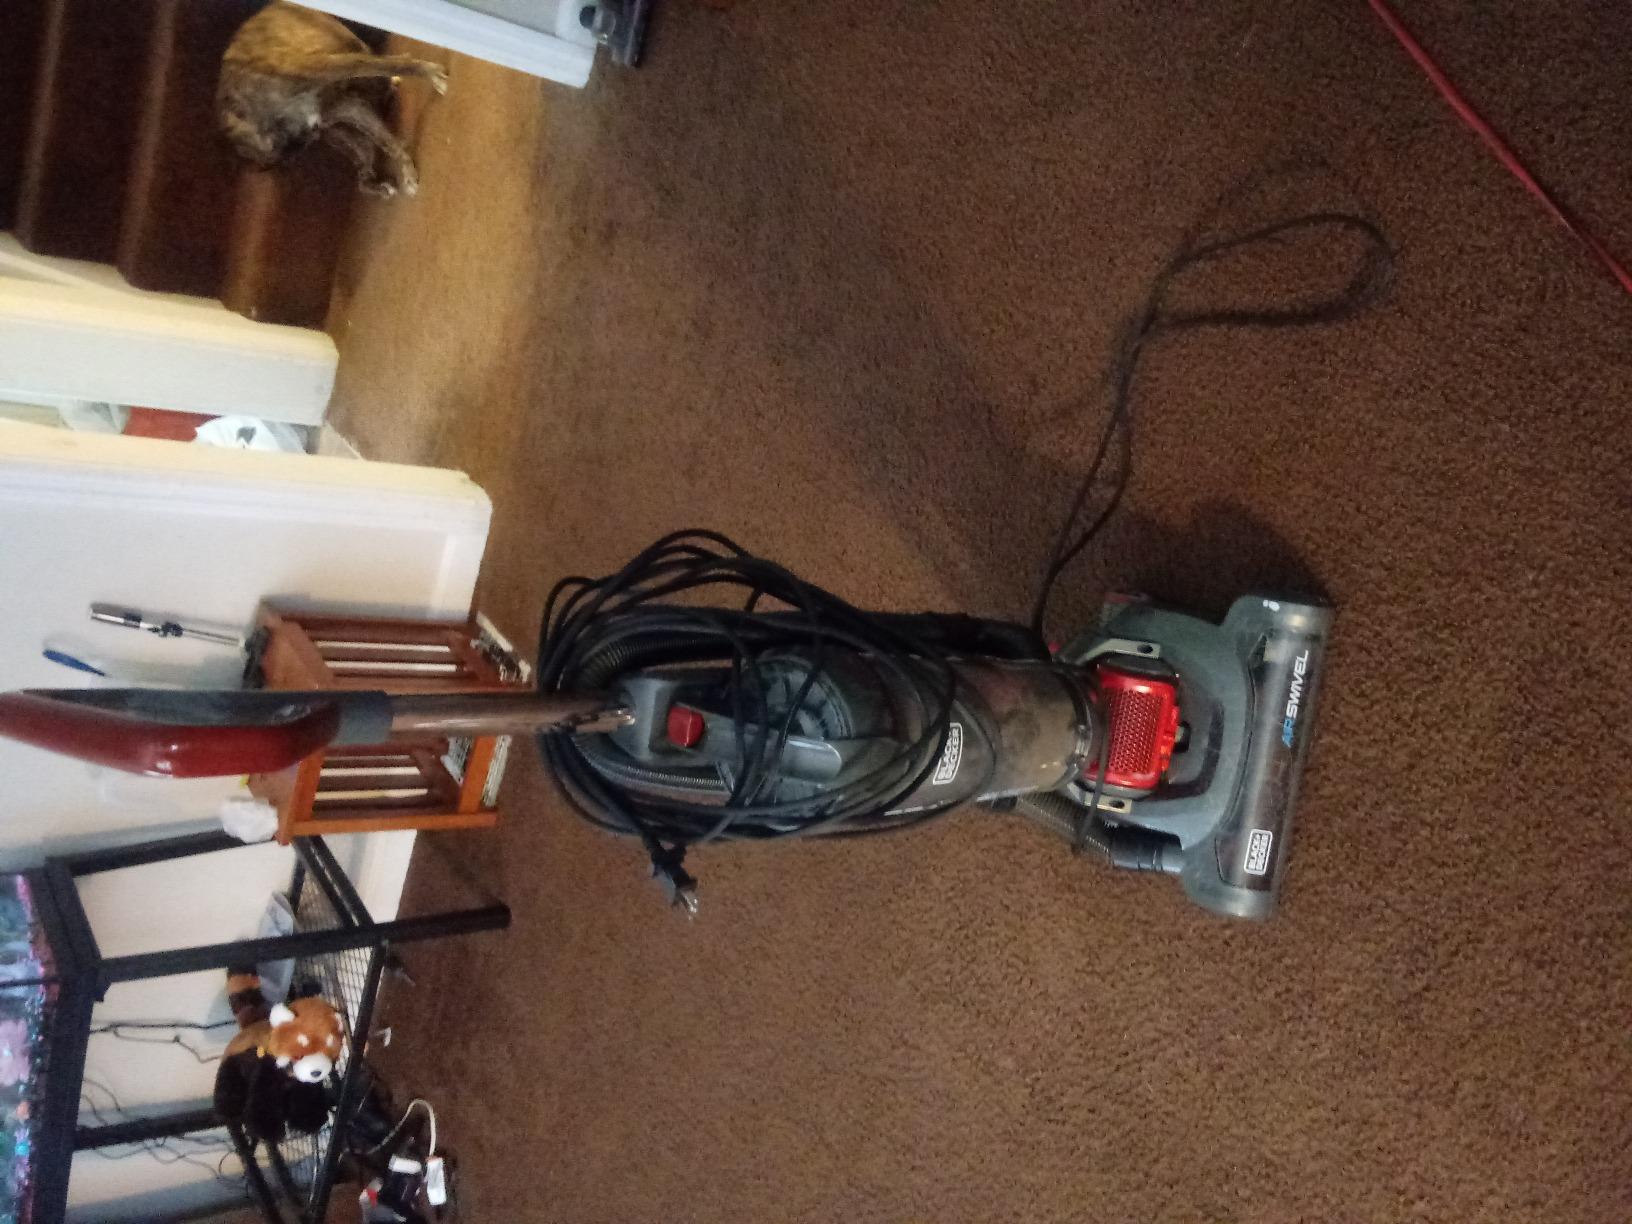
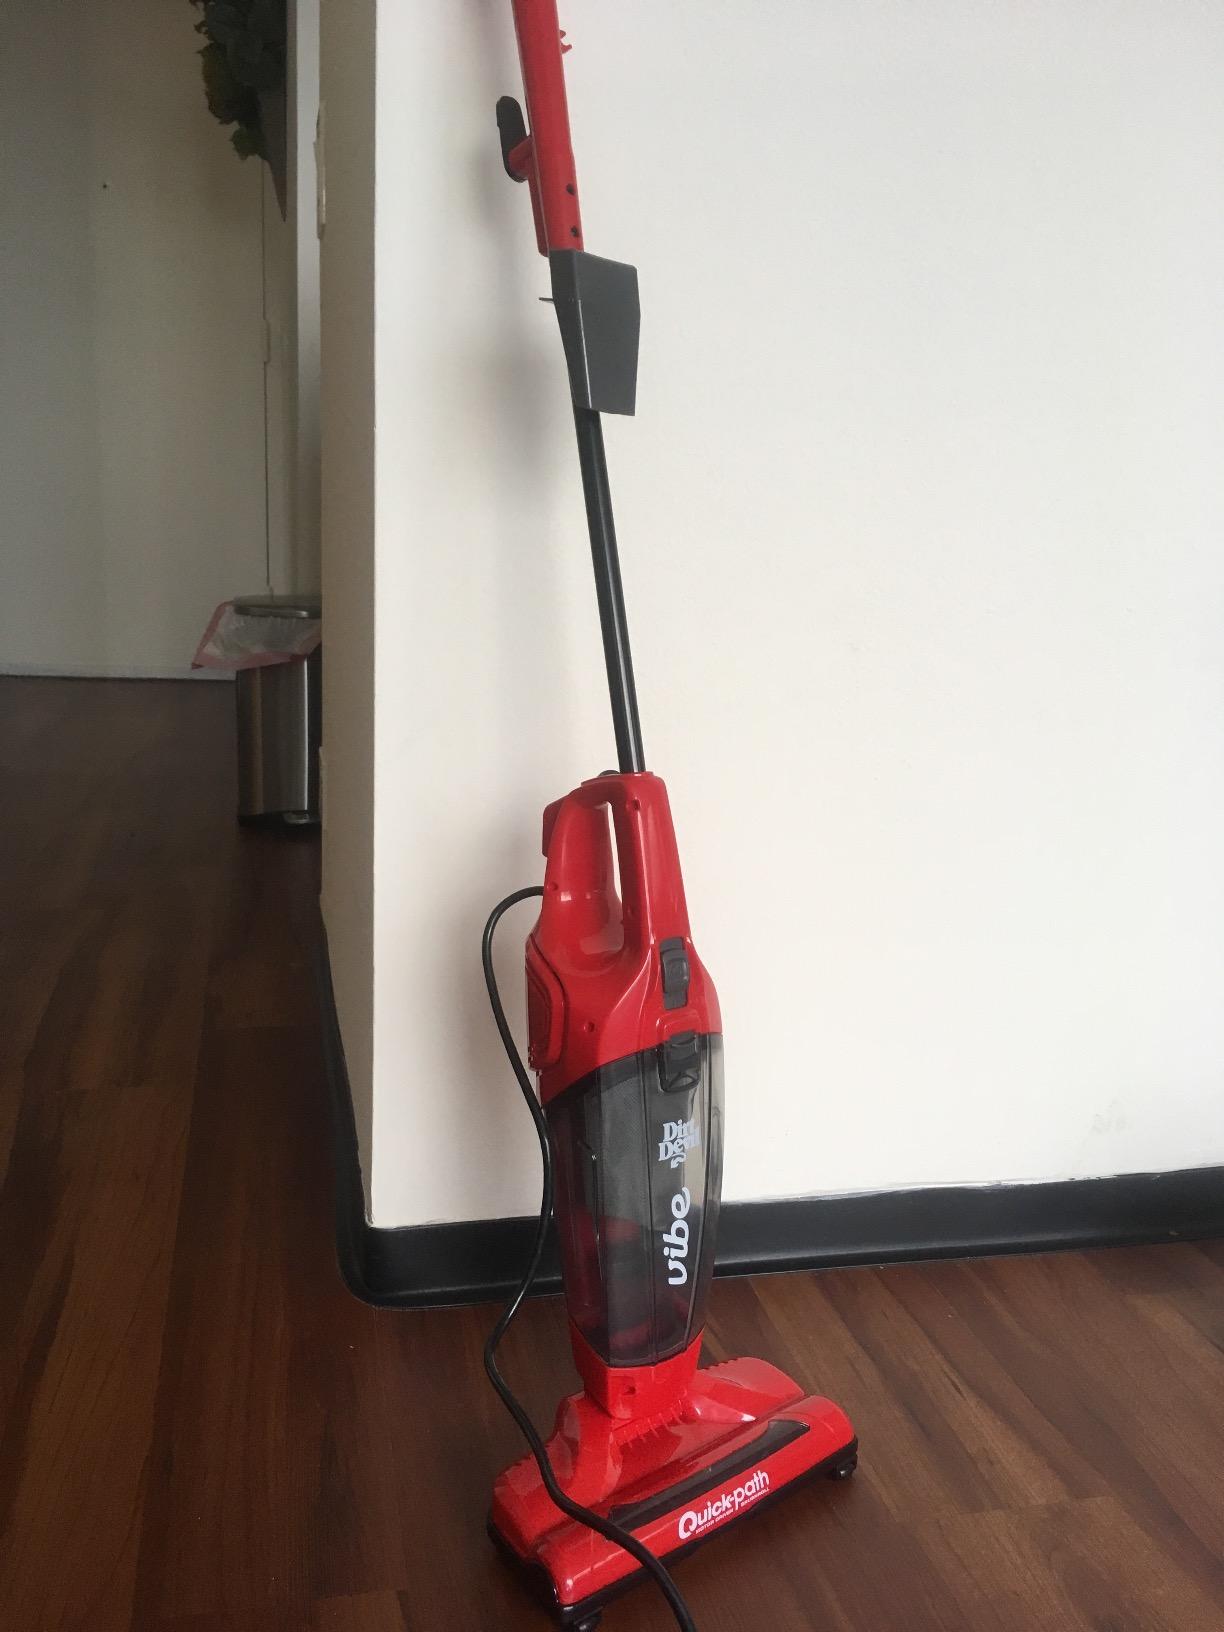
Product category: items_vacuum
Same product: no